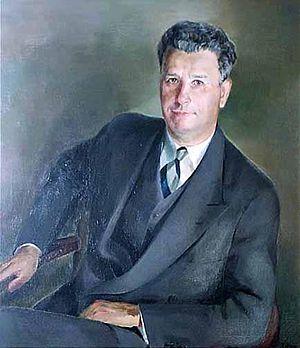
Cet article donne la liste des maires de la ville américaine de Buffalo dans l'État de New York.